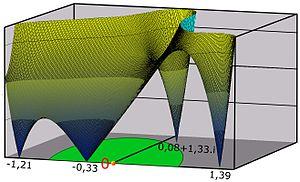
Un exemple de polynôme de degré 5 qui n'est pas résoluble par radicaux. Le groupe de Galois est le groupe alterné de degré 5.
En mathématiques, et plus spécifiquement en algèbre dans le cadre de la théorie de Galois, le groupe de Galois d'une extension de corps L sur un corps K est le groupe des automorphismes de corps de L laissant K invariant. Le groupe de Galois est souvent noté Gal.
Une équation est, en mathématiques, une relation contenant une ou plusieurs variables. Résoudre l'équation consiste à déterminer les valeurs que peut prendre la variable pour rendre l'égalité vraie. La variable est aussi appelée inconnue et les valeurs pour lesquelles l'égalité est vérifiée solutions. À la différence d'une identité, une équation est une égalité qui n'est pas nécessairement vraie pour toutes les valeurs possibles que peut prendre la variable.